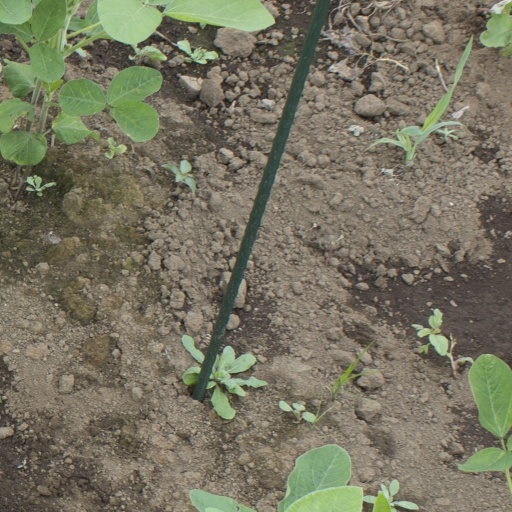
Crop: soybean